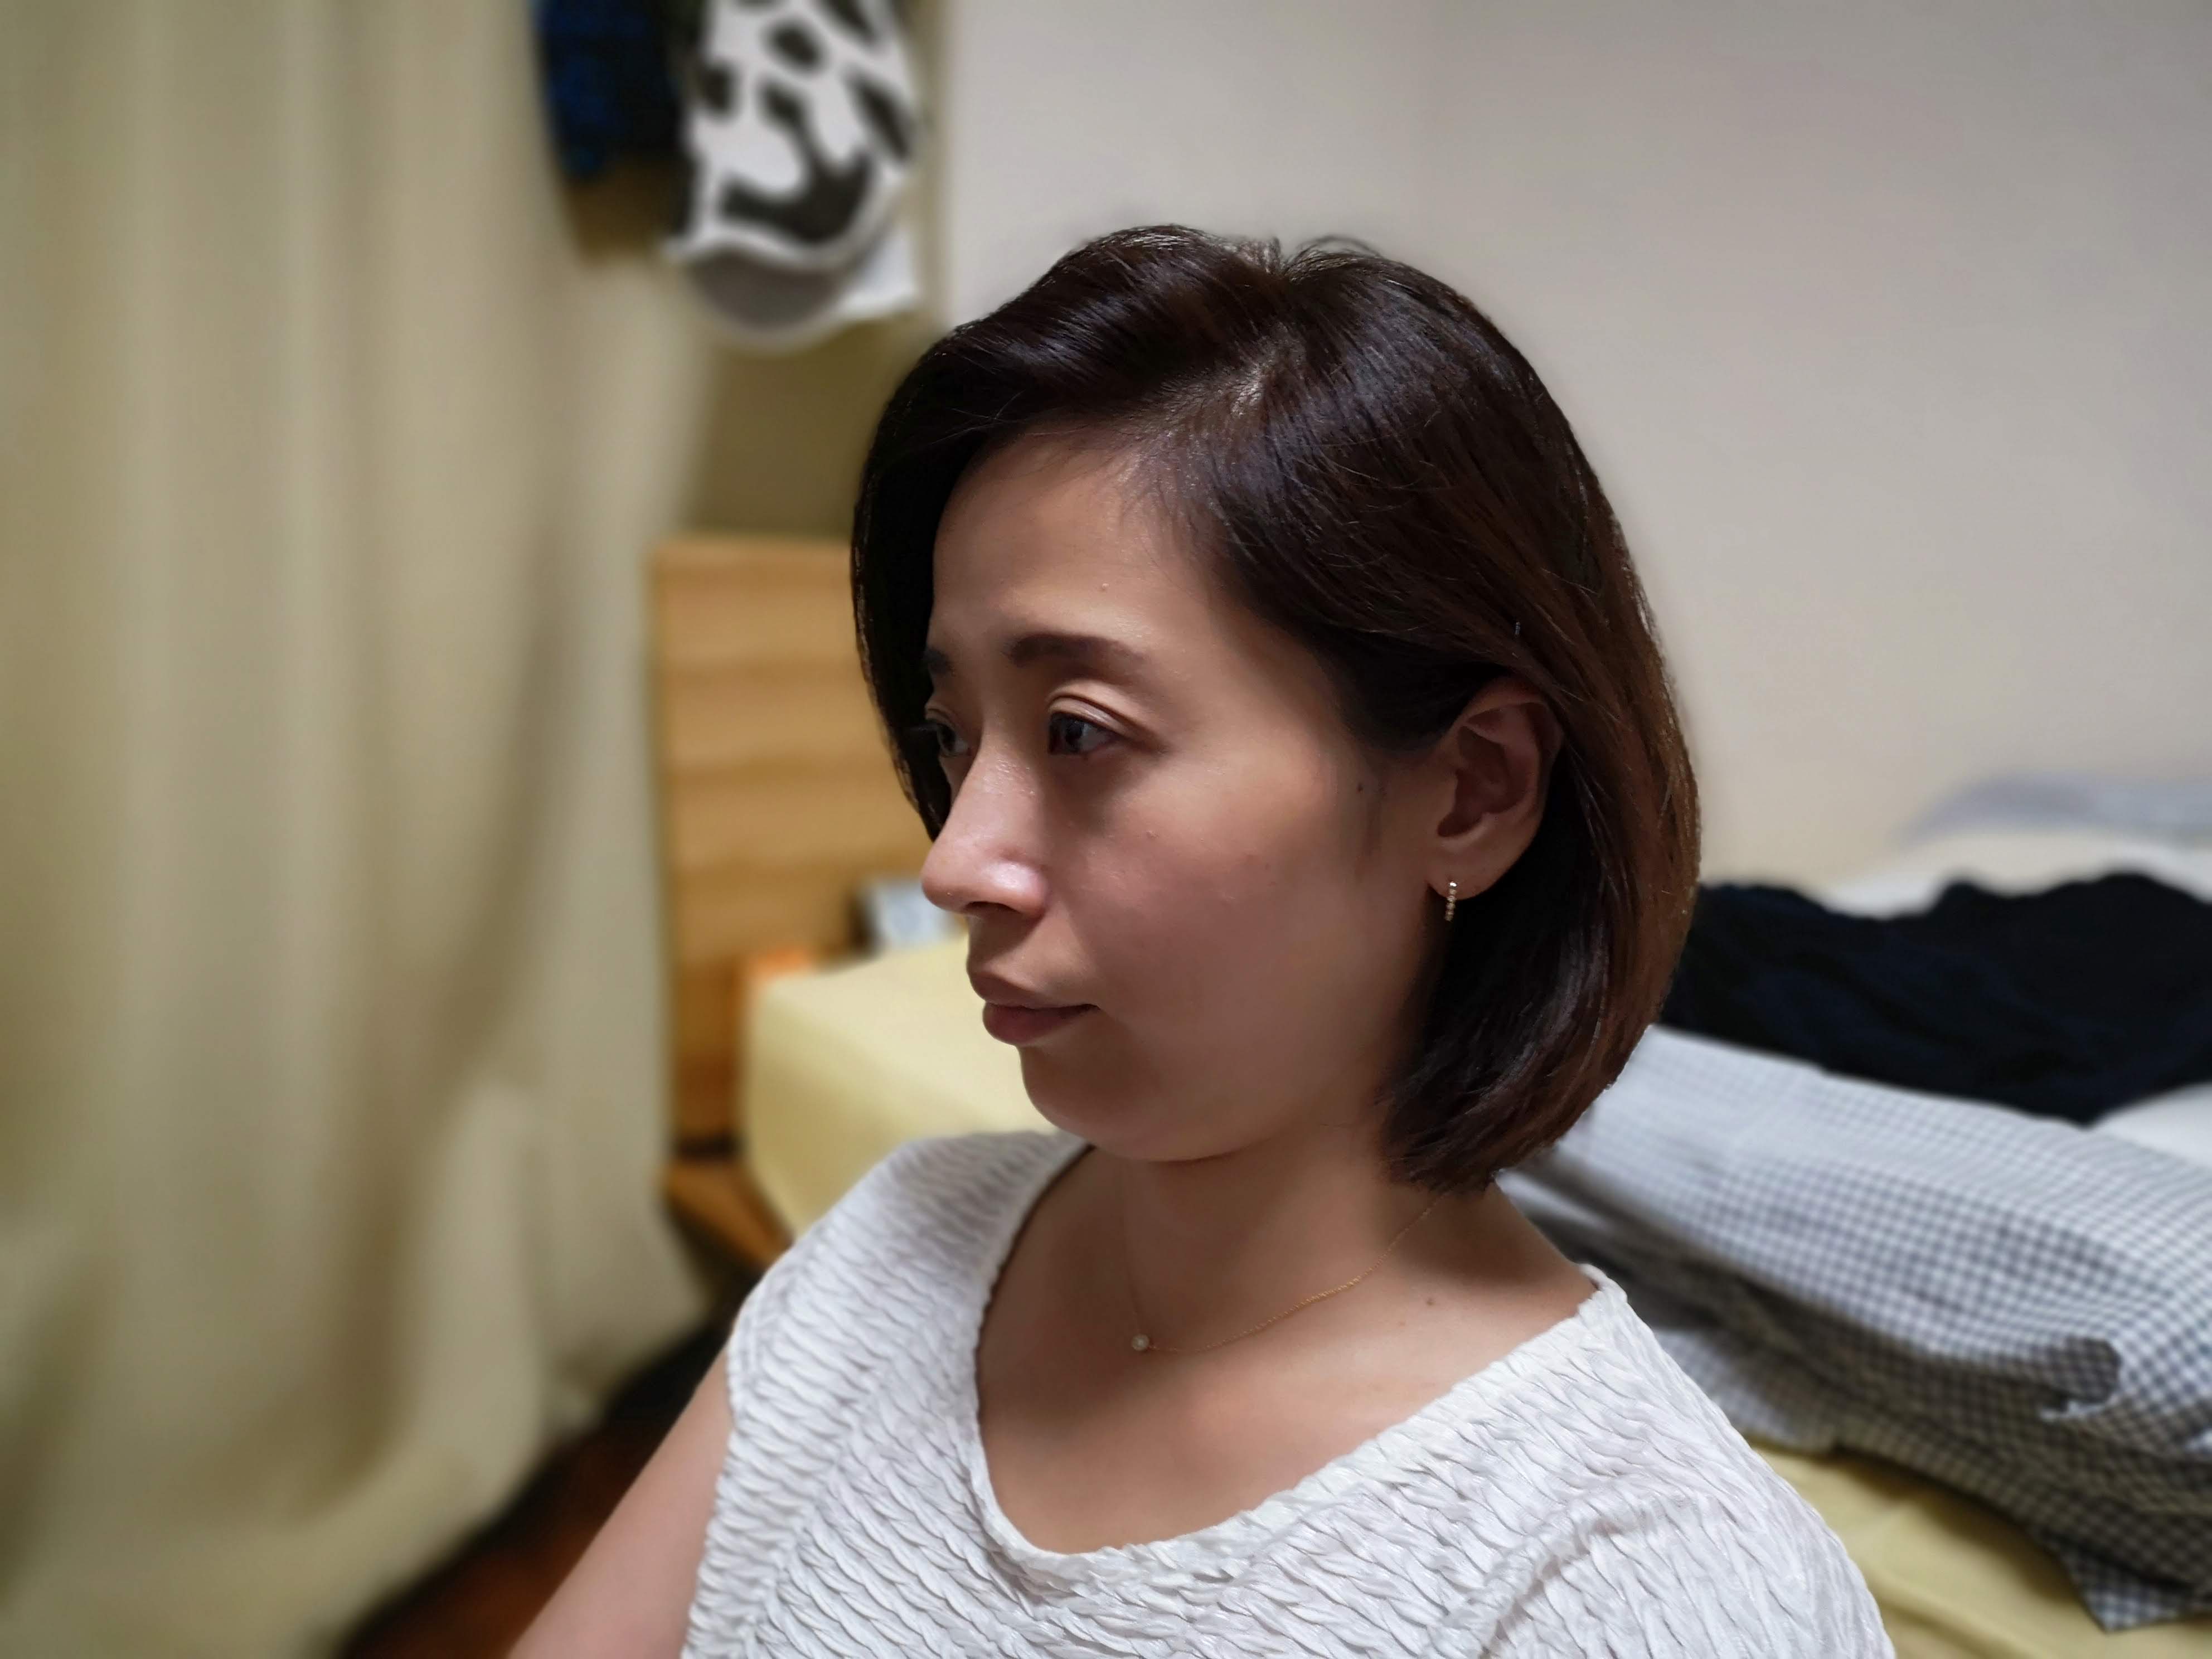
woman, hair, hairstyle, forehead, girl, chin, black hair, long hair, hair coloring, brown hair, bangs, neck, ear